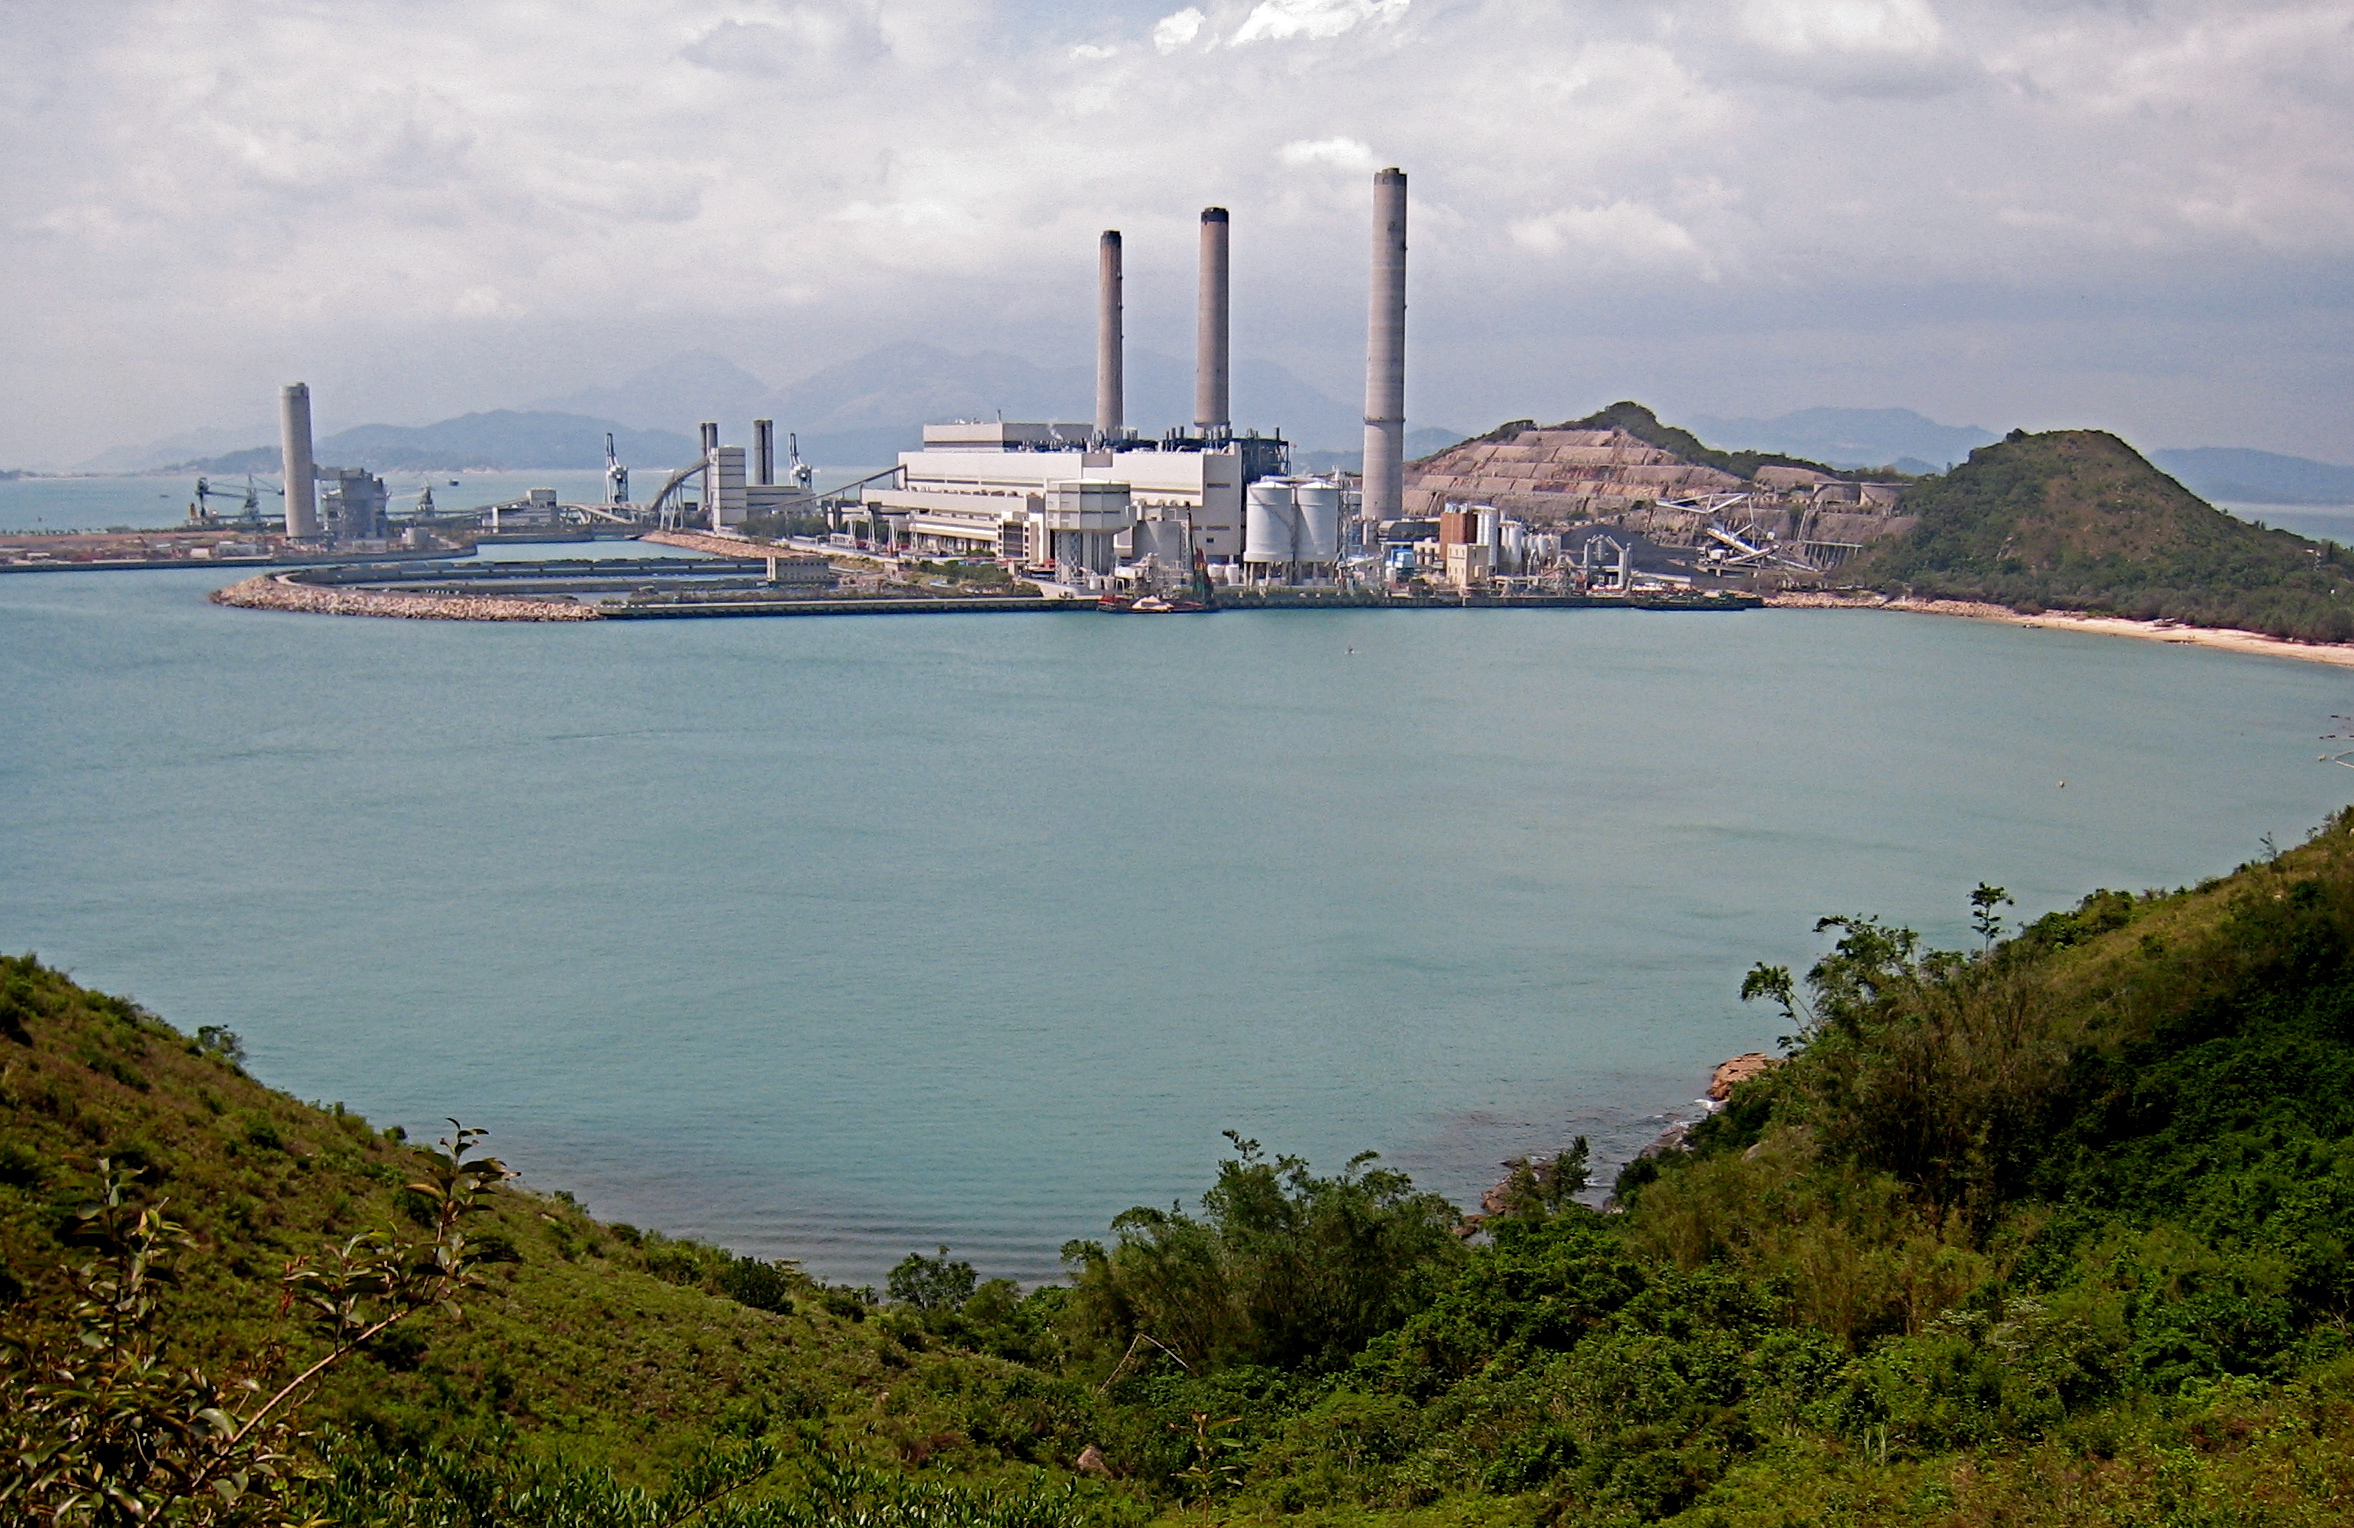
sea, coast, water, shore, river, bay, harbor, reservoir, hongkong, lamma, aerial photography